VMFA-235

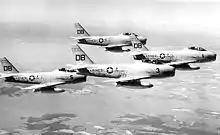
FJ-3 Furies of VMF-235, 1957

The squadron was recalled to active duty in September 1950 as part of Marine Aircraft Group 15 at MCAS El Toro flying the F4U Corsair. In September 1952 they transitioned to the F9F Panther and in March 1954 they again transitioned to the FJ Fury. In 1957 the squadron relocated to Marine Corps Air Station Beaufort.